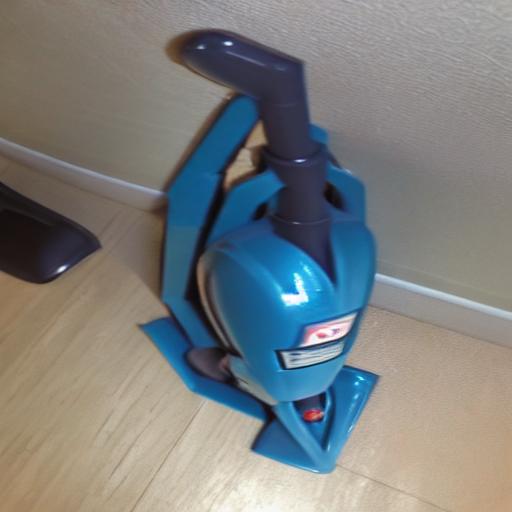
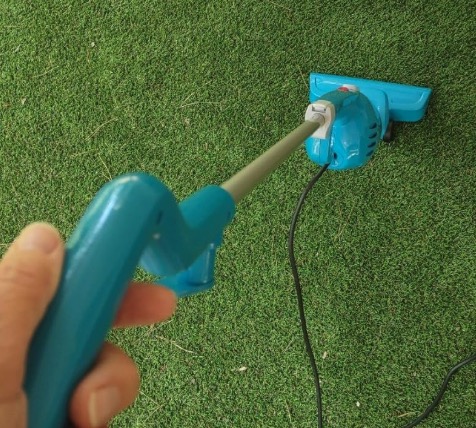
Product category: items_vacuum
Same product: no